Banaras Hindu University

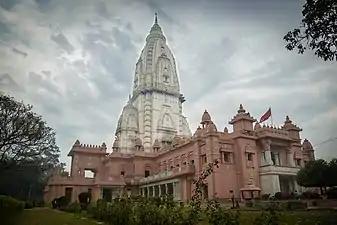
Shri Vishwanath Mandir has the tallest temple tower in the world.

The President of India (as of December 2022, Droupadi Murmu) is the visitor of the Banaras Hindu University. The university's formal head is the chancellor (currently vacant), though this is a titular figure, and is not involved with the day-to-day running of the university. The chancellor is elected by the members of the University Court. The university's chief executive is the Vice-chancellor (as of July 2025, Sanjay Kumar), appointed by the President of India on the recommendations of Ministry of Education which, in turn, is based on an open application process. Ajit Kumar Chaturvedi was appointed as the vice chancellor on 31 July 2025. All permanent administrative offices of the university are located in the Central Office.